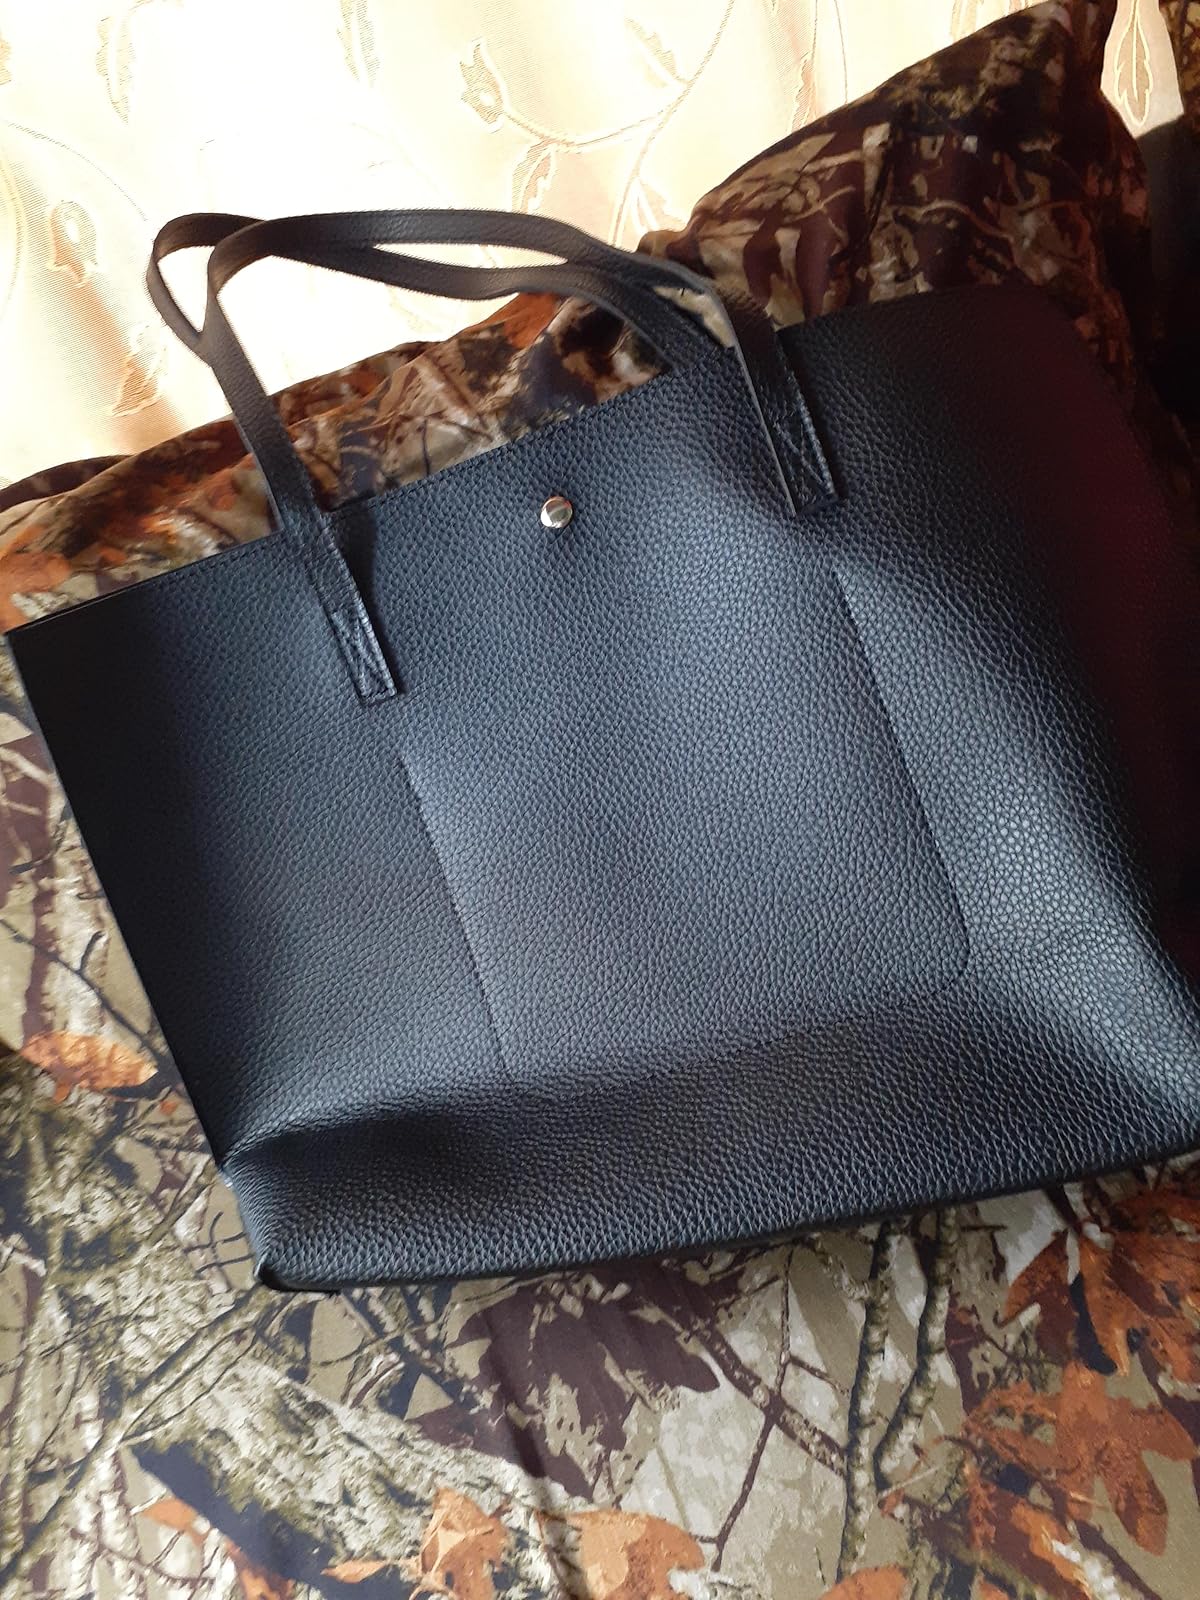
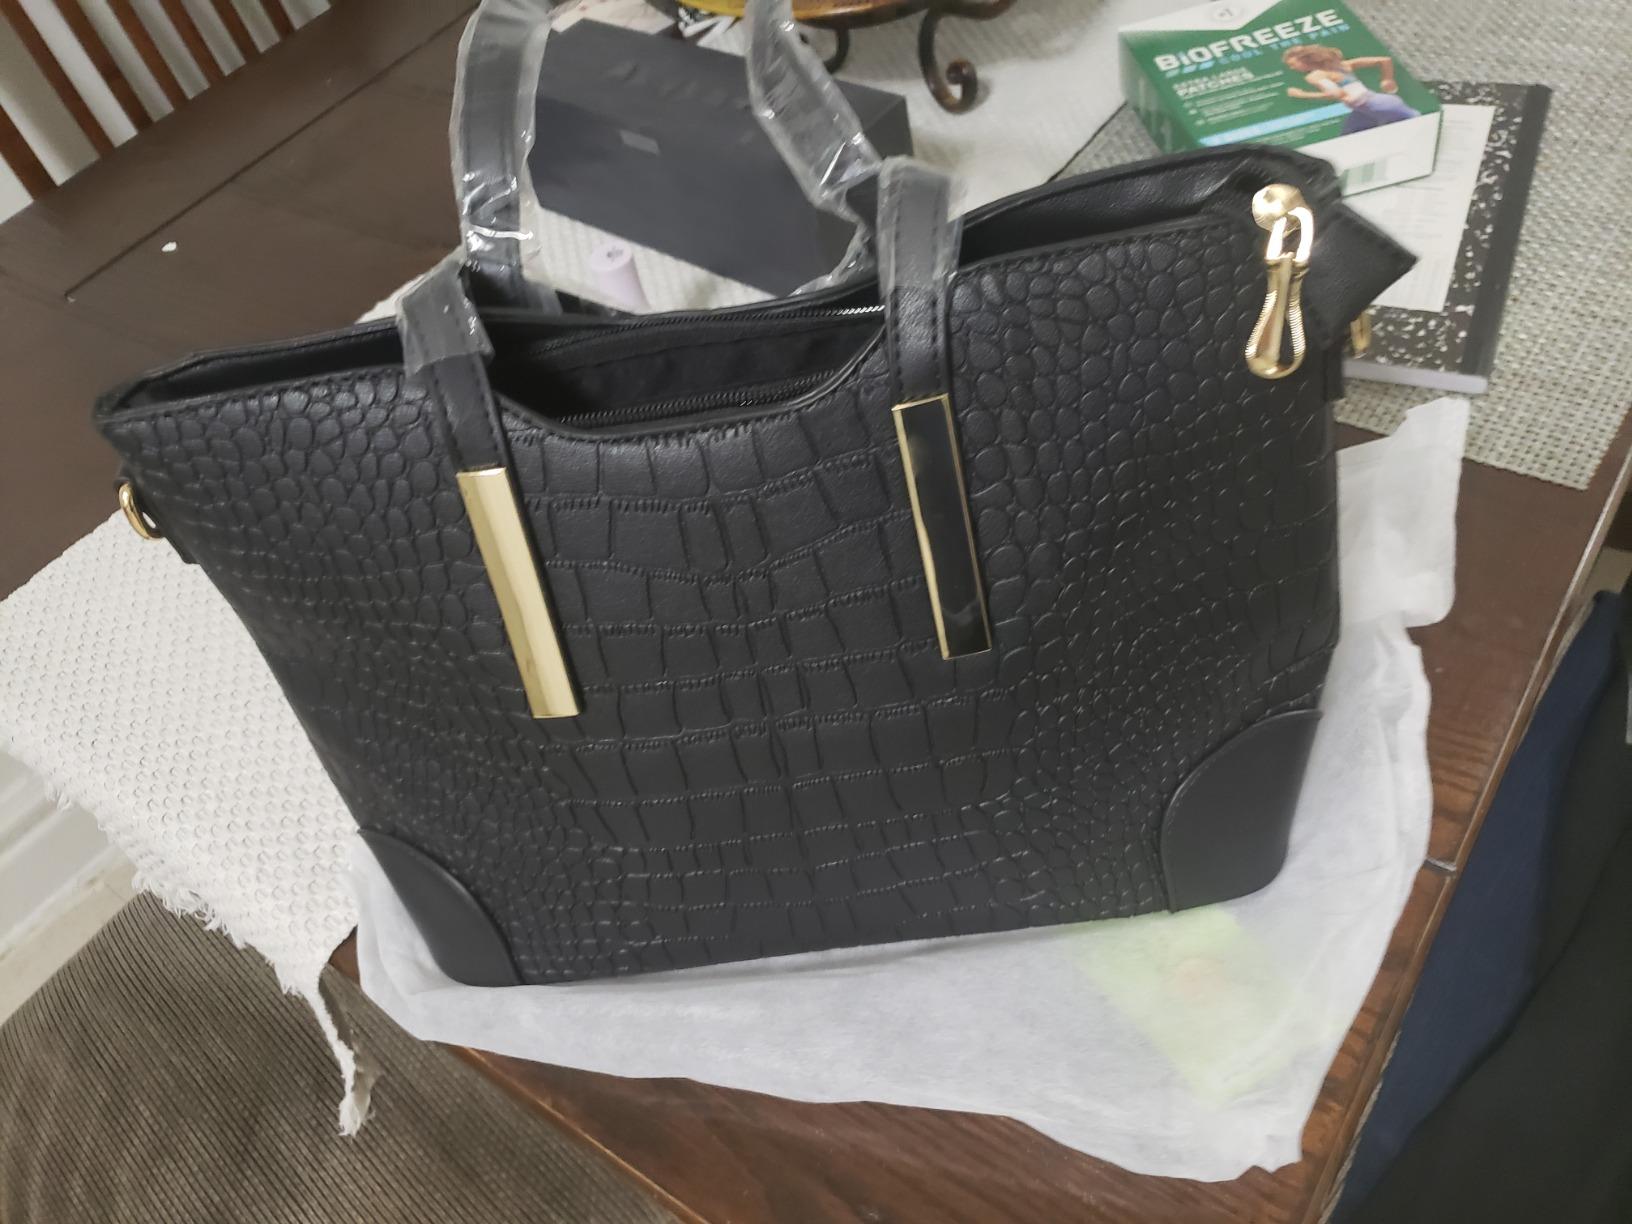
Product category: accessories_handbag
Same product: no